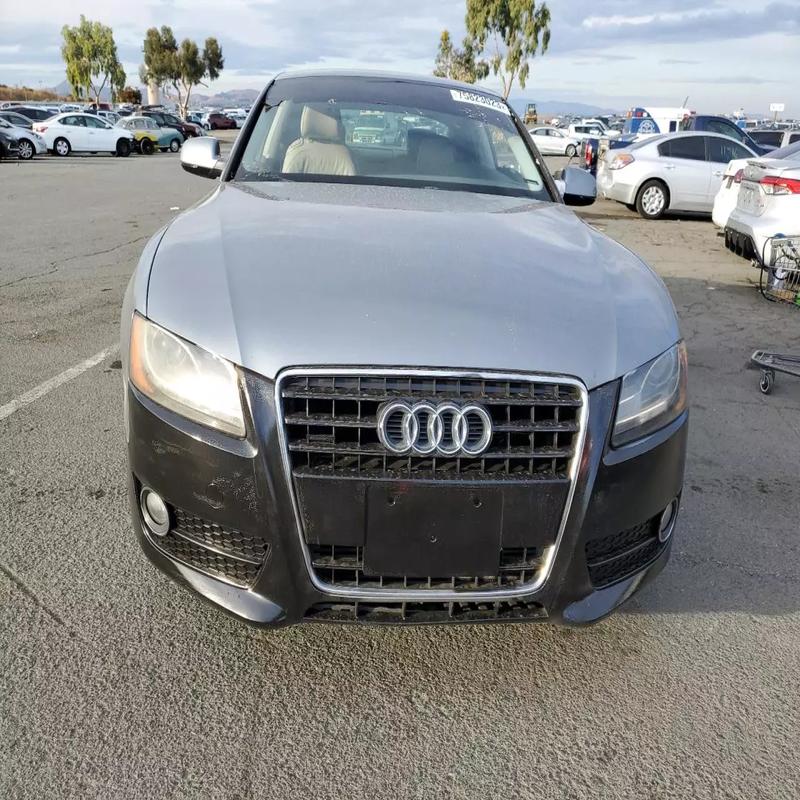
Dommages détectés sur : pare-choc avant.
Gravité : mineur